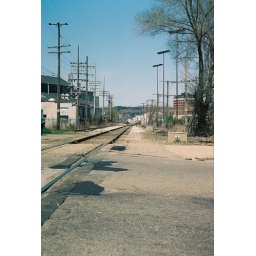
These are the railroad tracks that cross Hoover street near Elbel field in Ann Arbor.